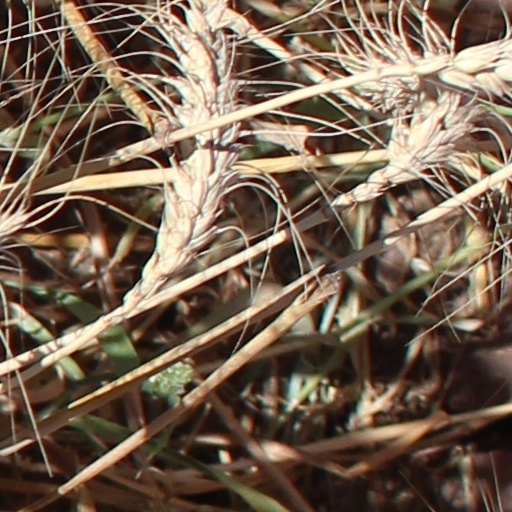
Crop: wheat